Apollo TV camera

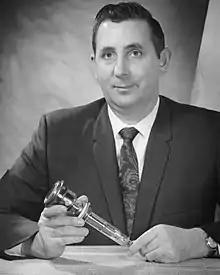
Gerhard W. Goetze holding the Secondary Electron Conduction tube (SEC) prototype

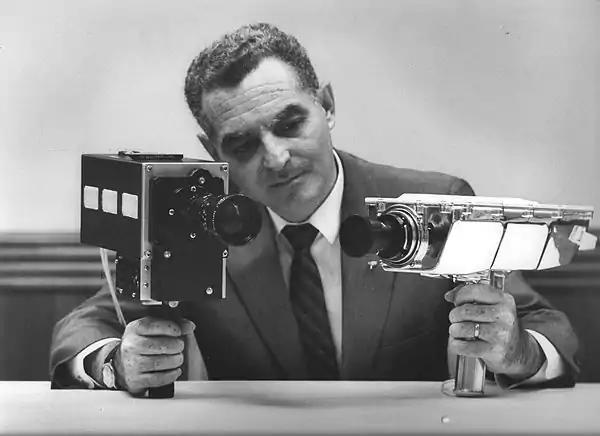
Stan Lebar, the project manager for Westinghouse's Apollo television cameras, shows the field-sequential color camera on the left and the monochrome lunar surface camera on the right.

In October 1964, NASA awarded Westinghouse the contract for the lunar TV camera. Stan Lebar, the program manager for the Apollo lunar TV camera, headed the team at Westinghouse that developed the camera that brought pictures from the Moon's surface.